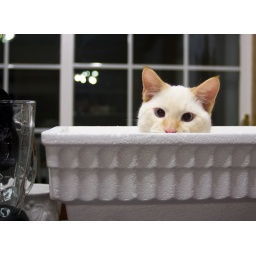
Apollo Creed peeking from a foam box while unpacking kitchen utensils in the new house.